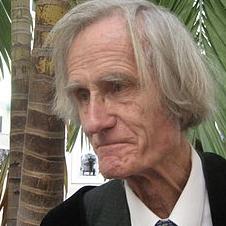
Age: 82